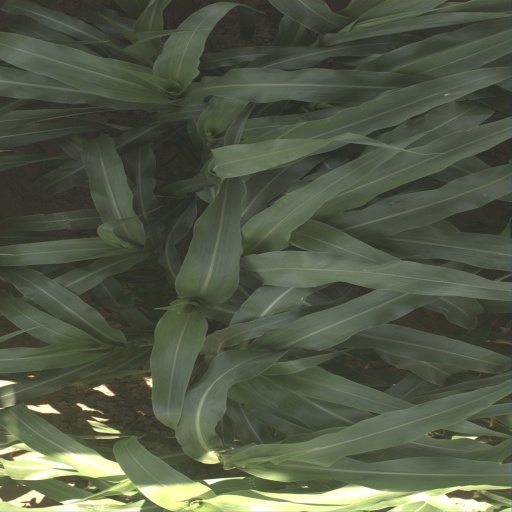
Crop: sorghum